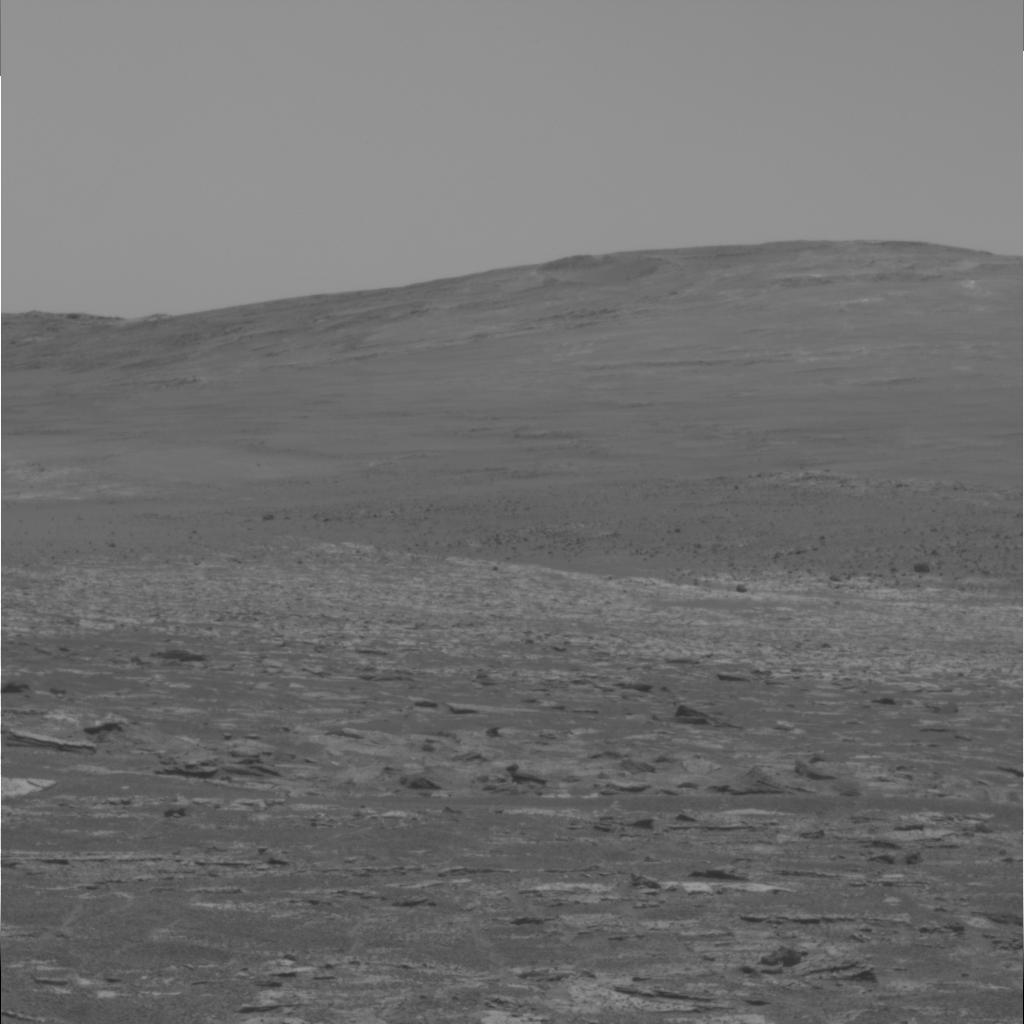
Surface features visible: Rock Outcrops, Soil, Spherules, Distant Vista, Sky